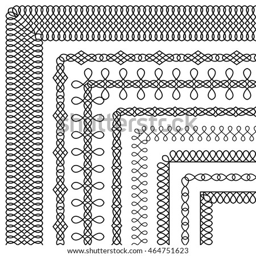
vector set of decorative brushes with ornamental pattern imitating the weave to create frames and borders .